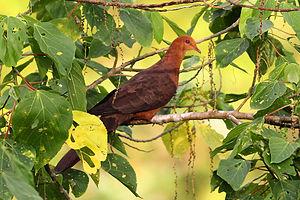
La Phasianelle des Philippines est une espèce de pigeon du genre Macropygia.